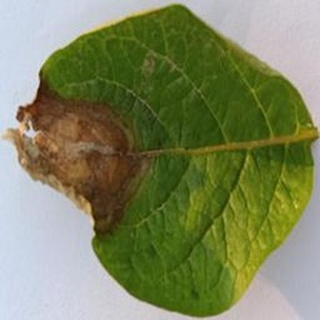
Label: potato_late_blight